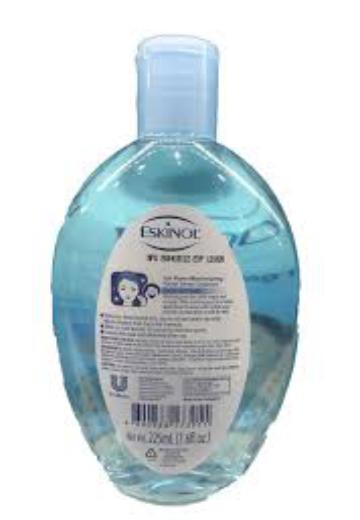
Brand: EskinoL
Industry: Necessities